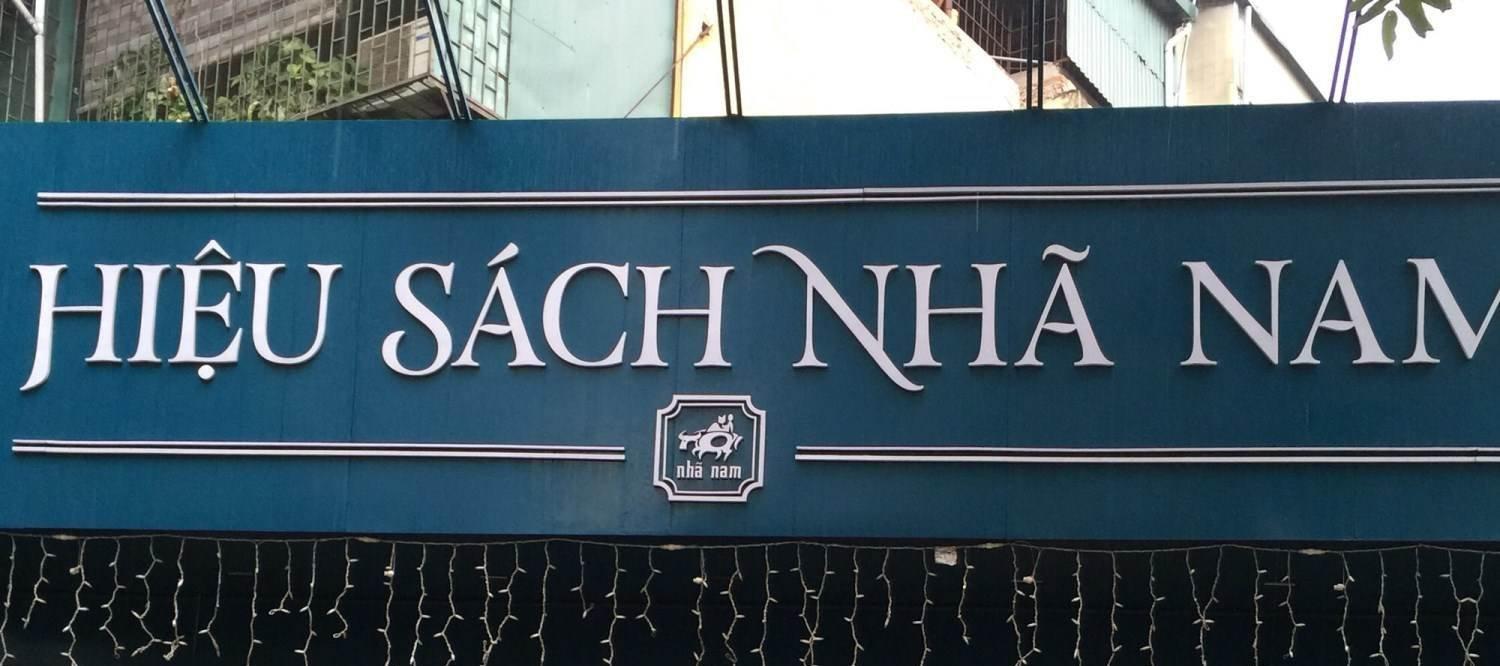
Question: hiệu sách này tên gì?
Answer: tên nhã nam